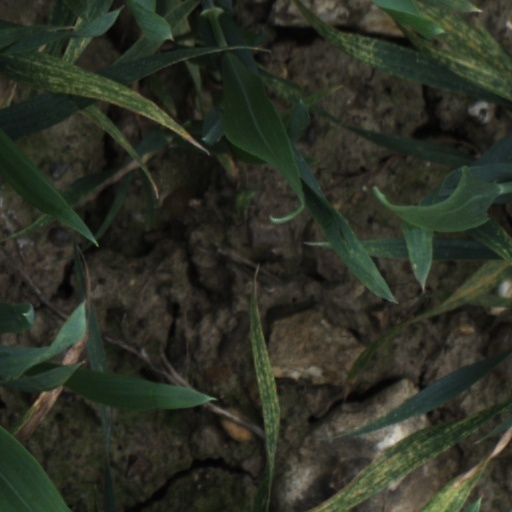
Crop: wheat